Weybread

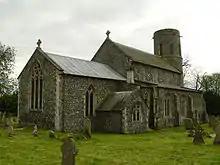
St. Andrew's Church, Weybread

Its church, St. Andrew's, is one of 38 existing round-tower churches in Suffolk. This tower is Norman, but most of the church is from 13th-15th centuries: visible are the gargoyles on the tower and the perpendicular-gothic windows and knapped flint porch.